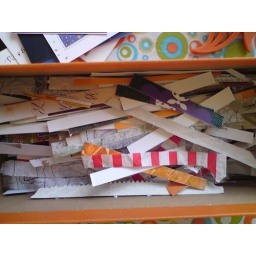
Recycling old Christmas cards and other colourful paper bags etc... Weaving strips and machine sewing over the top.